Lizard

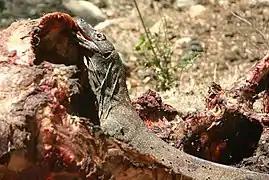
Young Komodo dragon feeding on a water buffalo carcass

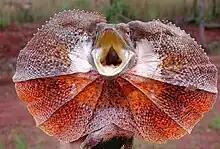
The frilled-neck lizard with fully extended frill. The frilled neck serves to make it look bigger than it actually is.

Larger species, such as monitor lizards, can feed on larger prey including fish, frogs, birds, mammals and other reptiles. Prey may be swallowed whole and torn into smaller pieces. Both bird and reptile eggs may also be consumed as well. Gila monsters and beaded lizards climb trees to reach both the eggs and young of birds. Despite being venomous, these species rely on their strong jaws to kill prey. Mammalian prey typically consists of rodents and leporids; the Komodo dragon can kill prey as large as water buffalo. Dragons are prolific scavengers, and a single decaying carcass can attract several from away. A dragon is capable of consuming a carcass in 17 minutes.